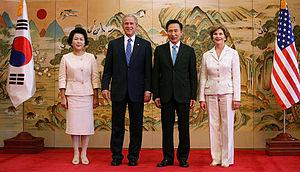
La Corée du Sud, officiellement la république de Corée, est un pays d'Asie de l'Est qui couvre la moitié sud de la péninsule coréenne. Sa capitale est Séoul. La langue officielle est le coréen, dont l'écriture est le hangeul ou hangul et la monnaie le won. L'animal représentant le pays est le tigre.